Decarceration in the United States

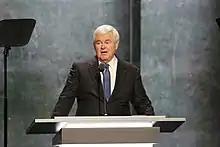
Former GOP House Speaker Newt Gingrich, a once law and order politician who joined with evangelicals to support prison reform

In contrast to bipartisanship, in which entrenched politicians and party leaders reach a compromise, Barkow says trans-partisanship is "led by ideological true-believers on the back benches, and distinct factions that converge on shared policy positions through separate, independent routes."